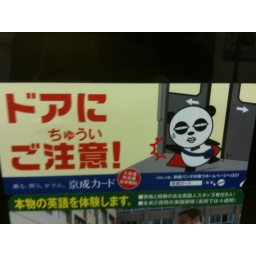
Panda caught in train door